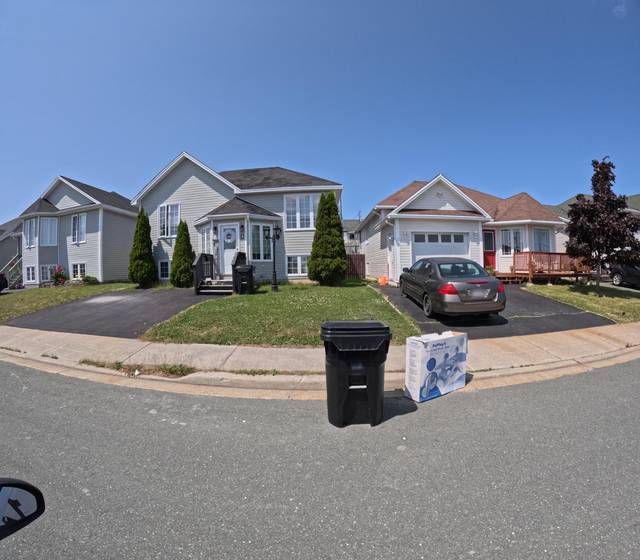
Region: Canada
Coordinates: 47.543, -52.764